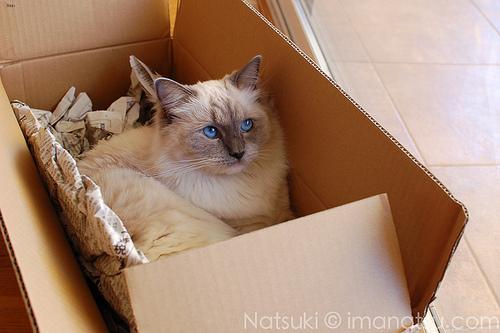
Breed: Ragdoll